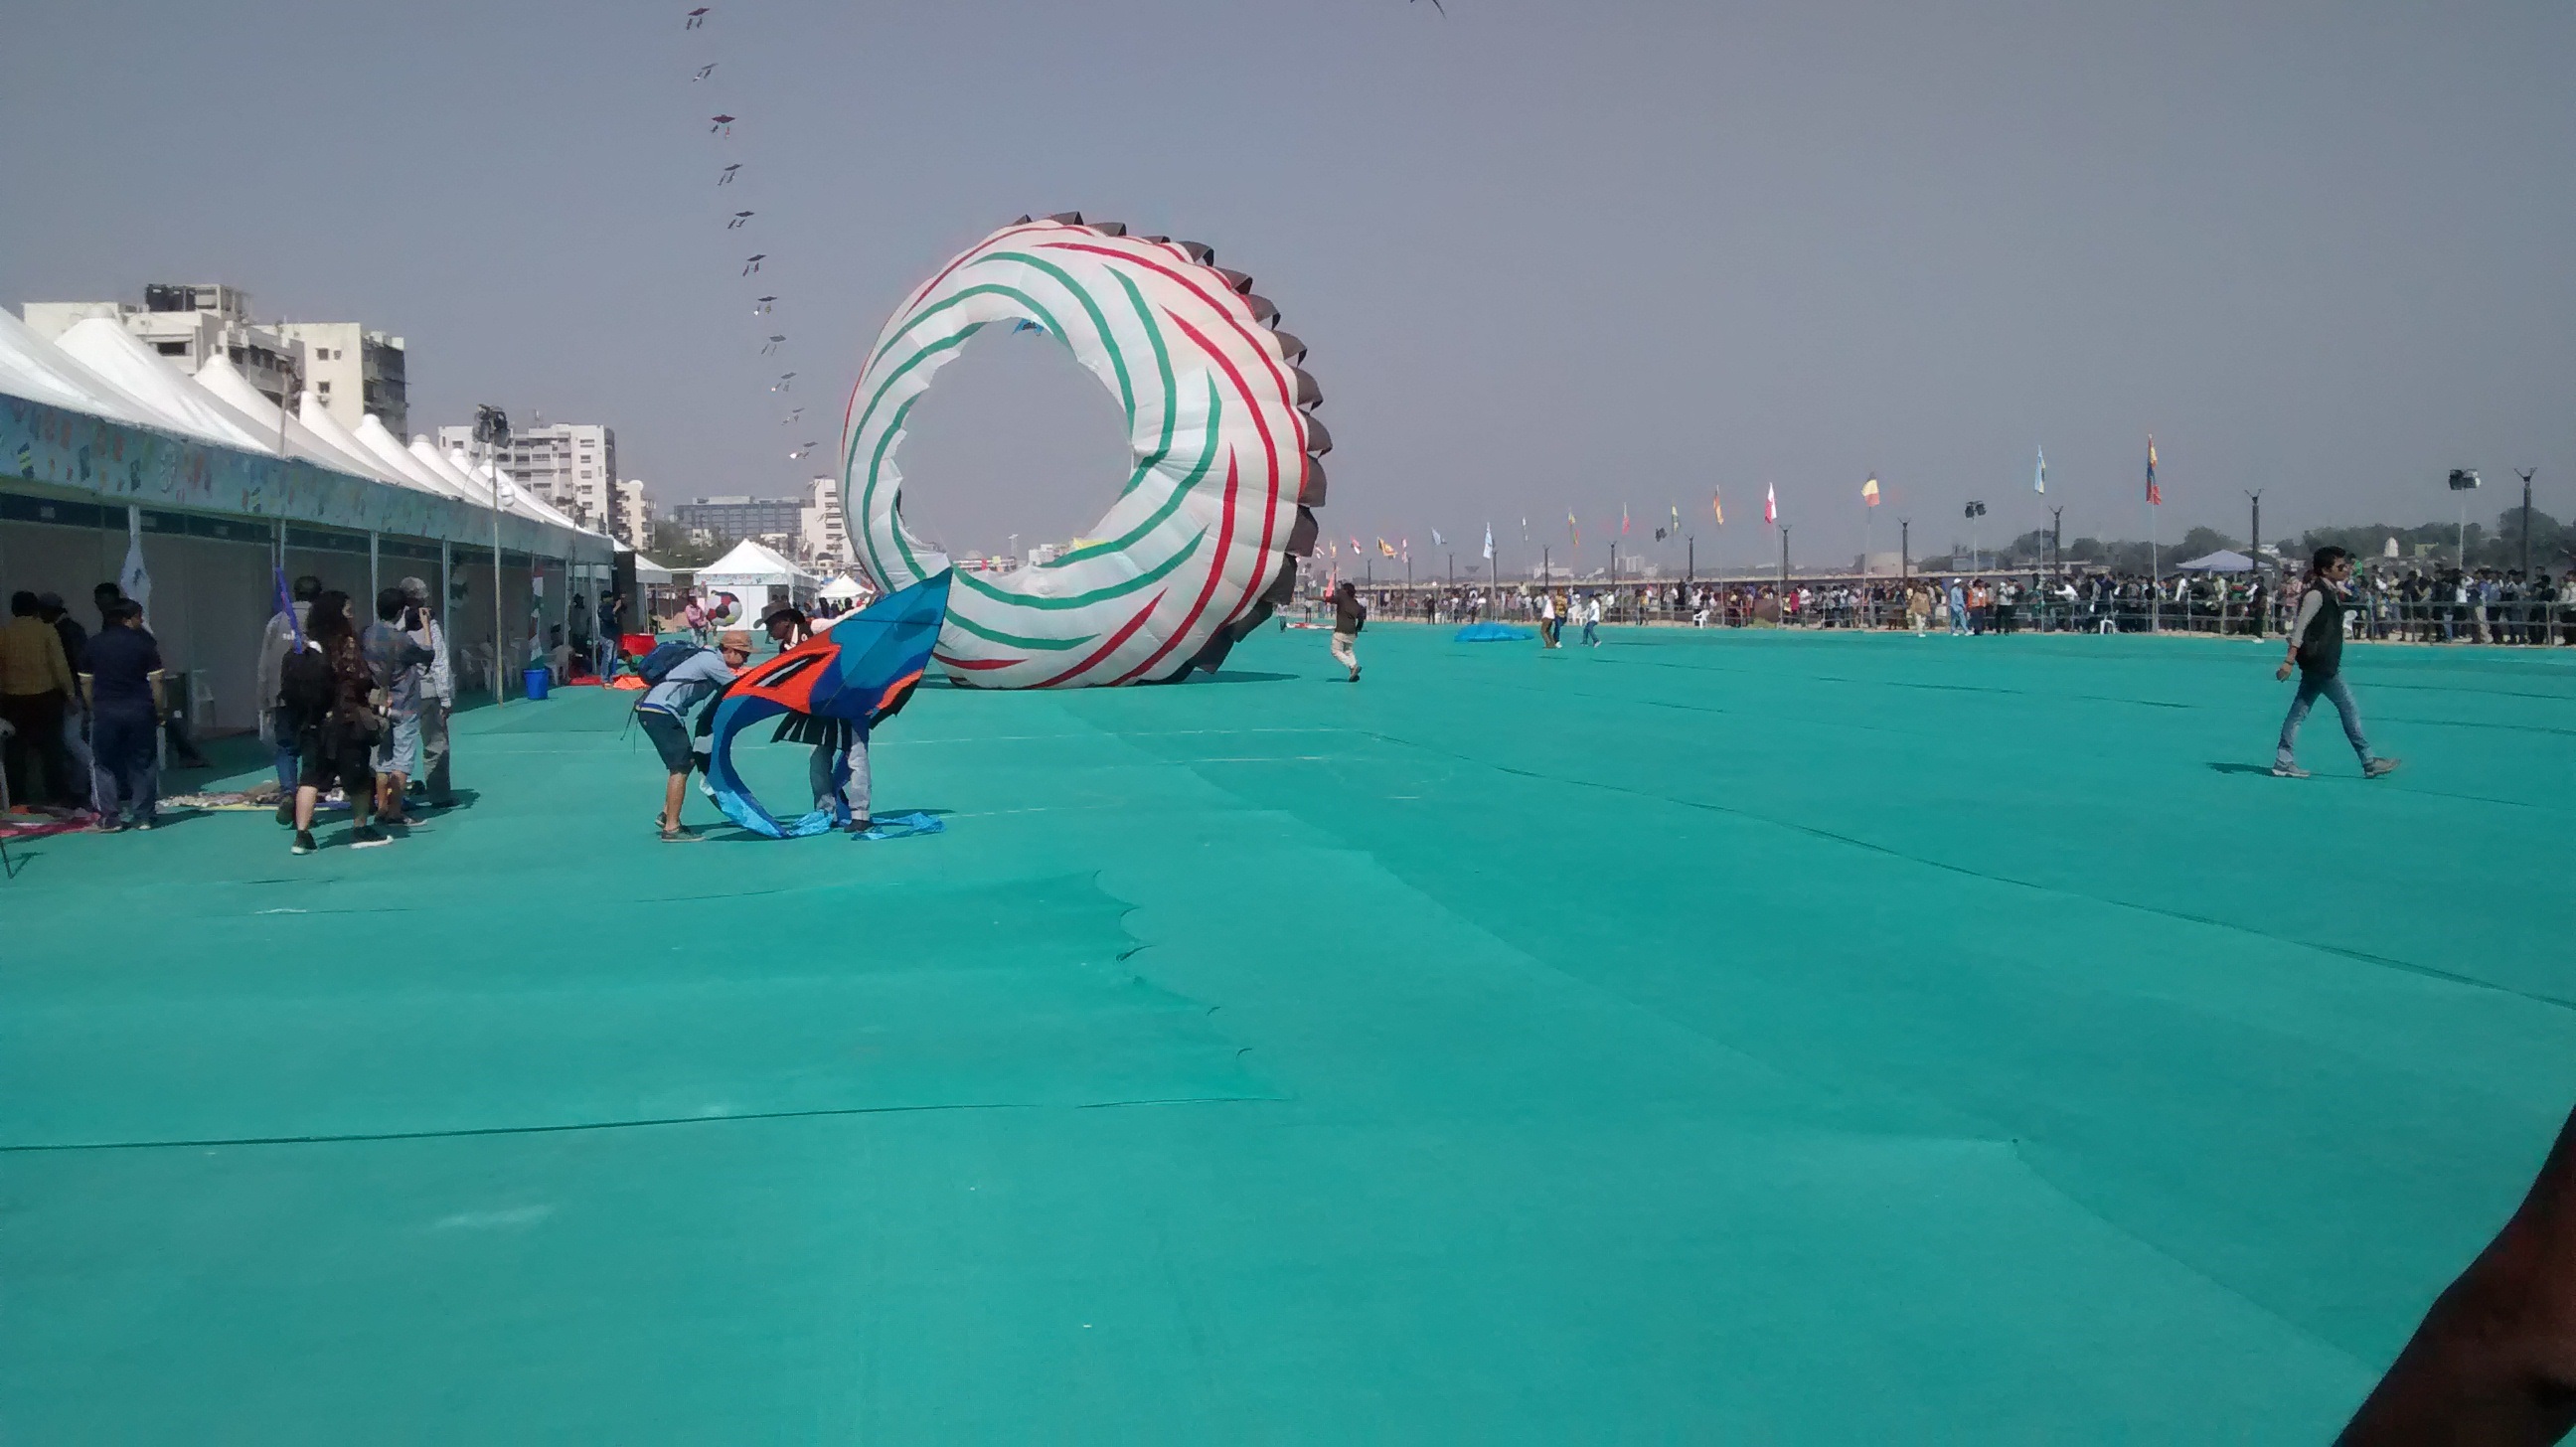
outdoor, structure, green, kite, park, colorful, sunny, festival, happy, sports, atmosphere of earth, sport venue